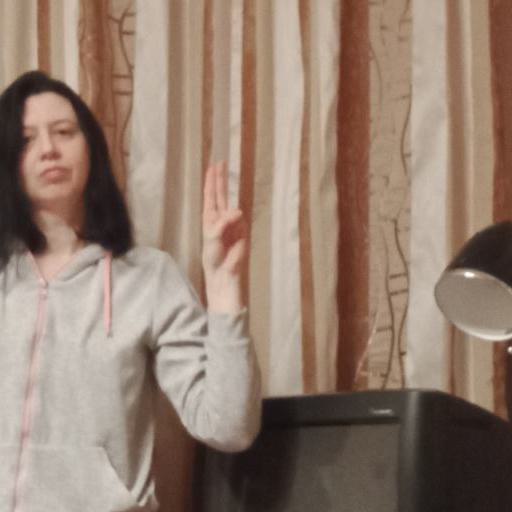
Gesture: two_up